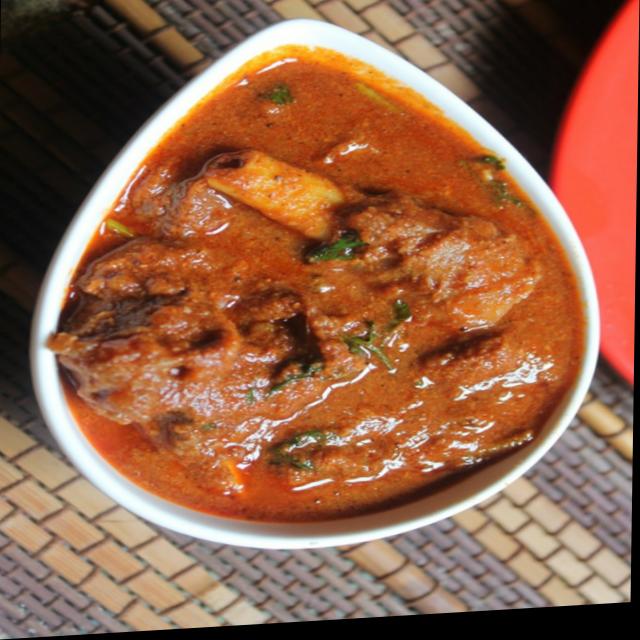
Dish: mutton_curry